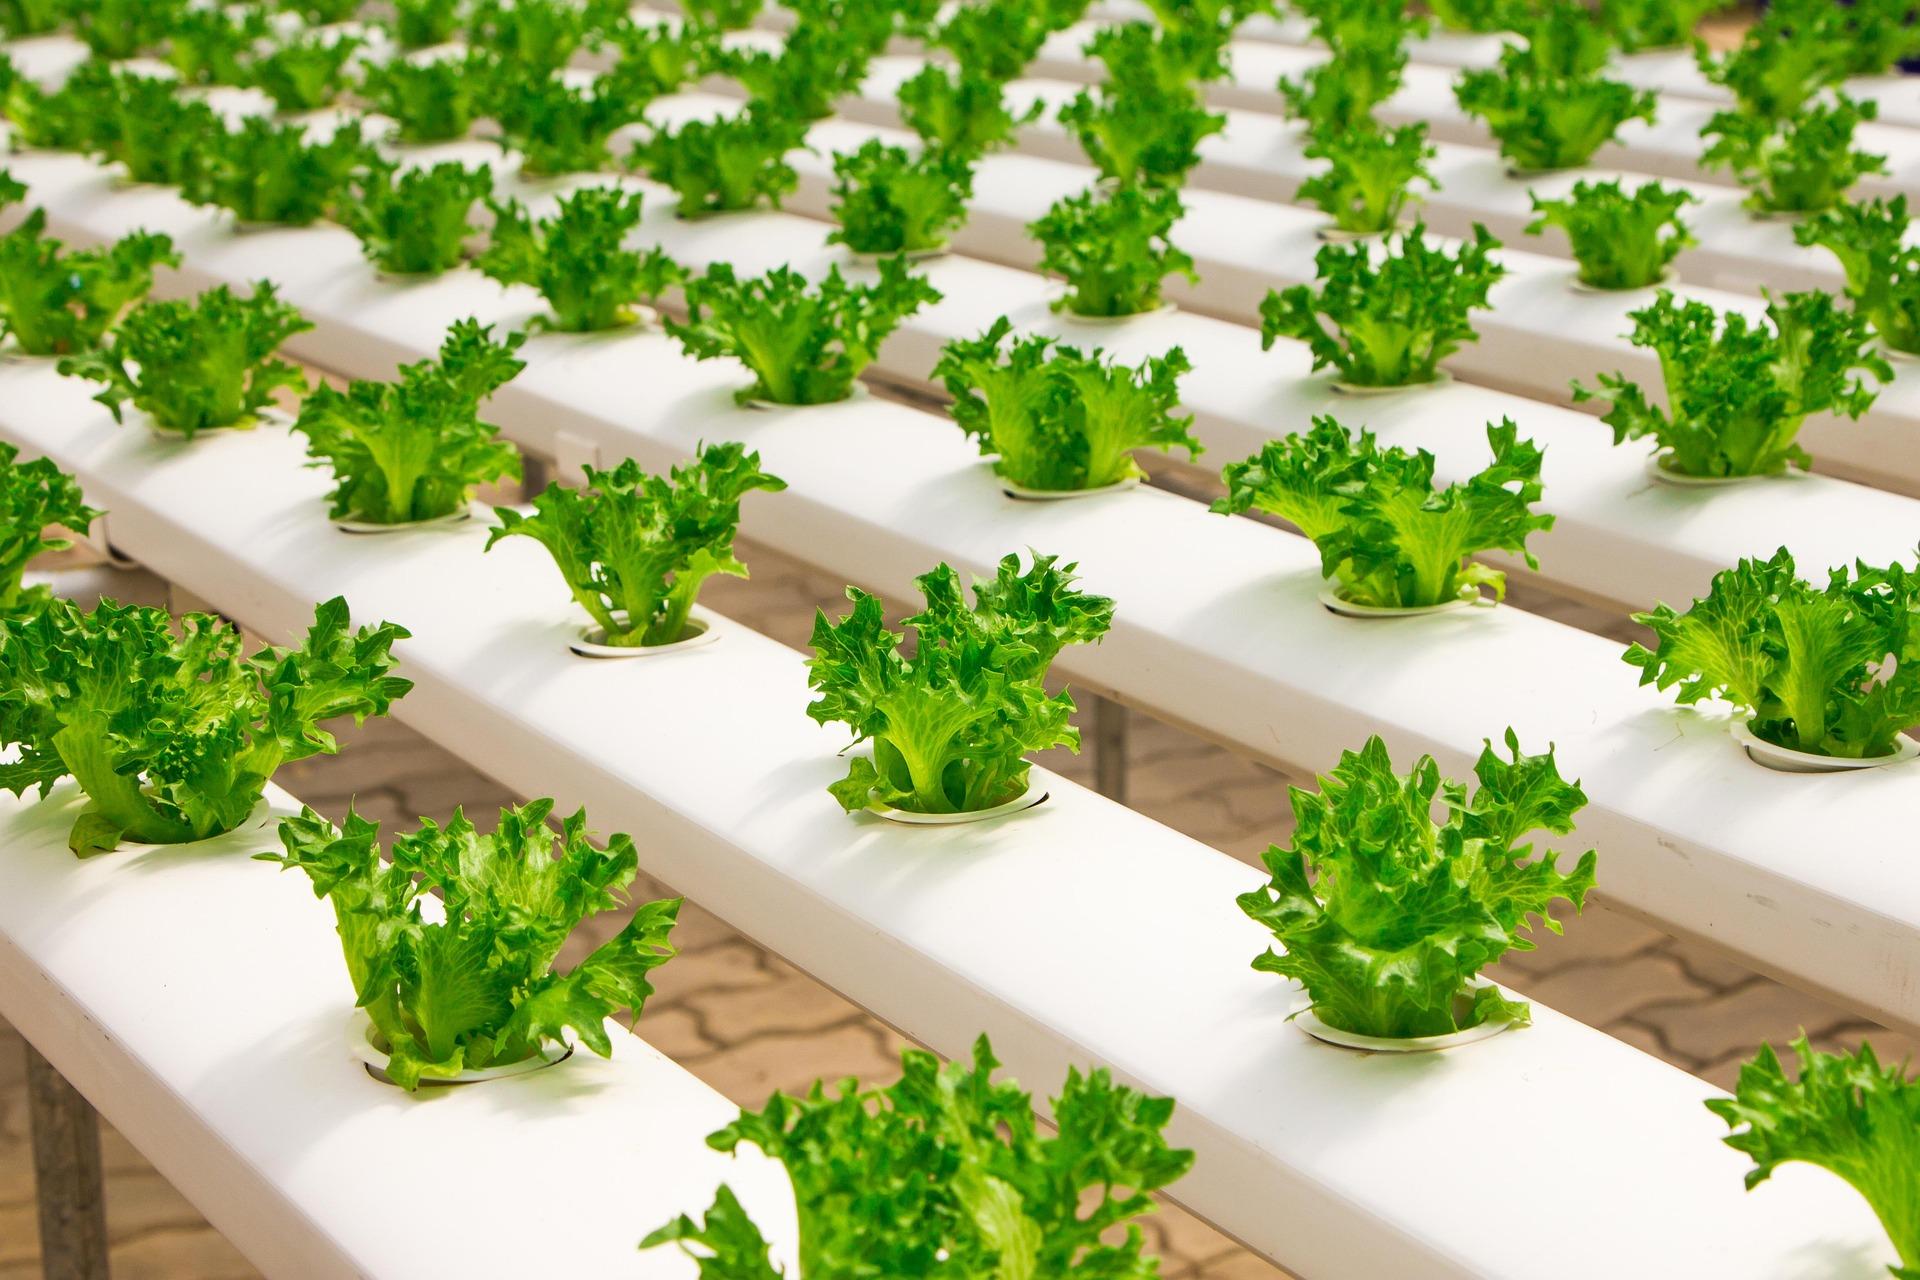
Mfumo wa kilimo unaojulikana kwa jina la haidroponiki unaotumia mabomba ya plastiki kupanda mimea bila ya kutumia udongo. Maji yenye virutubisho husambazwa kwenye mizizi yake kwa lengo la kuboresha uzalishaji na kukuza mimea ili iweze kukua katika ubora wa hali ya juu.